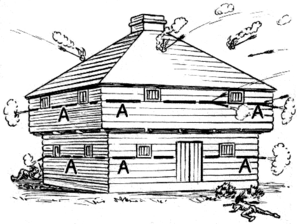
Une casemate, également appelée bunker, est un local, souvent partiellement enterré, d'une fortification, d'un fort voire d'une tranchée, qui est à l'épreuve des tirs ennemis. On peut classer les casemates en deux catégories : les casemates passives destinées à abriter la troupe ou du matériel, comme, dans un casernement de fort Séré de Rivières ou dans le Führerbunker, le bunker protégeant Hitler des ennemis et des tirs d'obus, et les casemates actives protégeant ainsi des organes de tir.